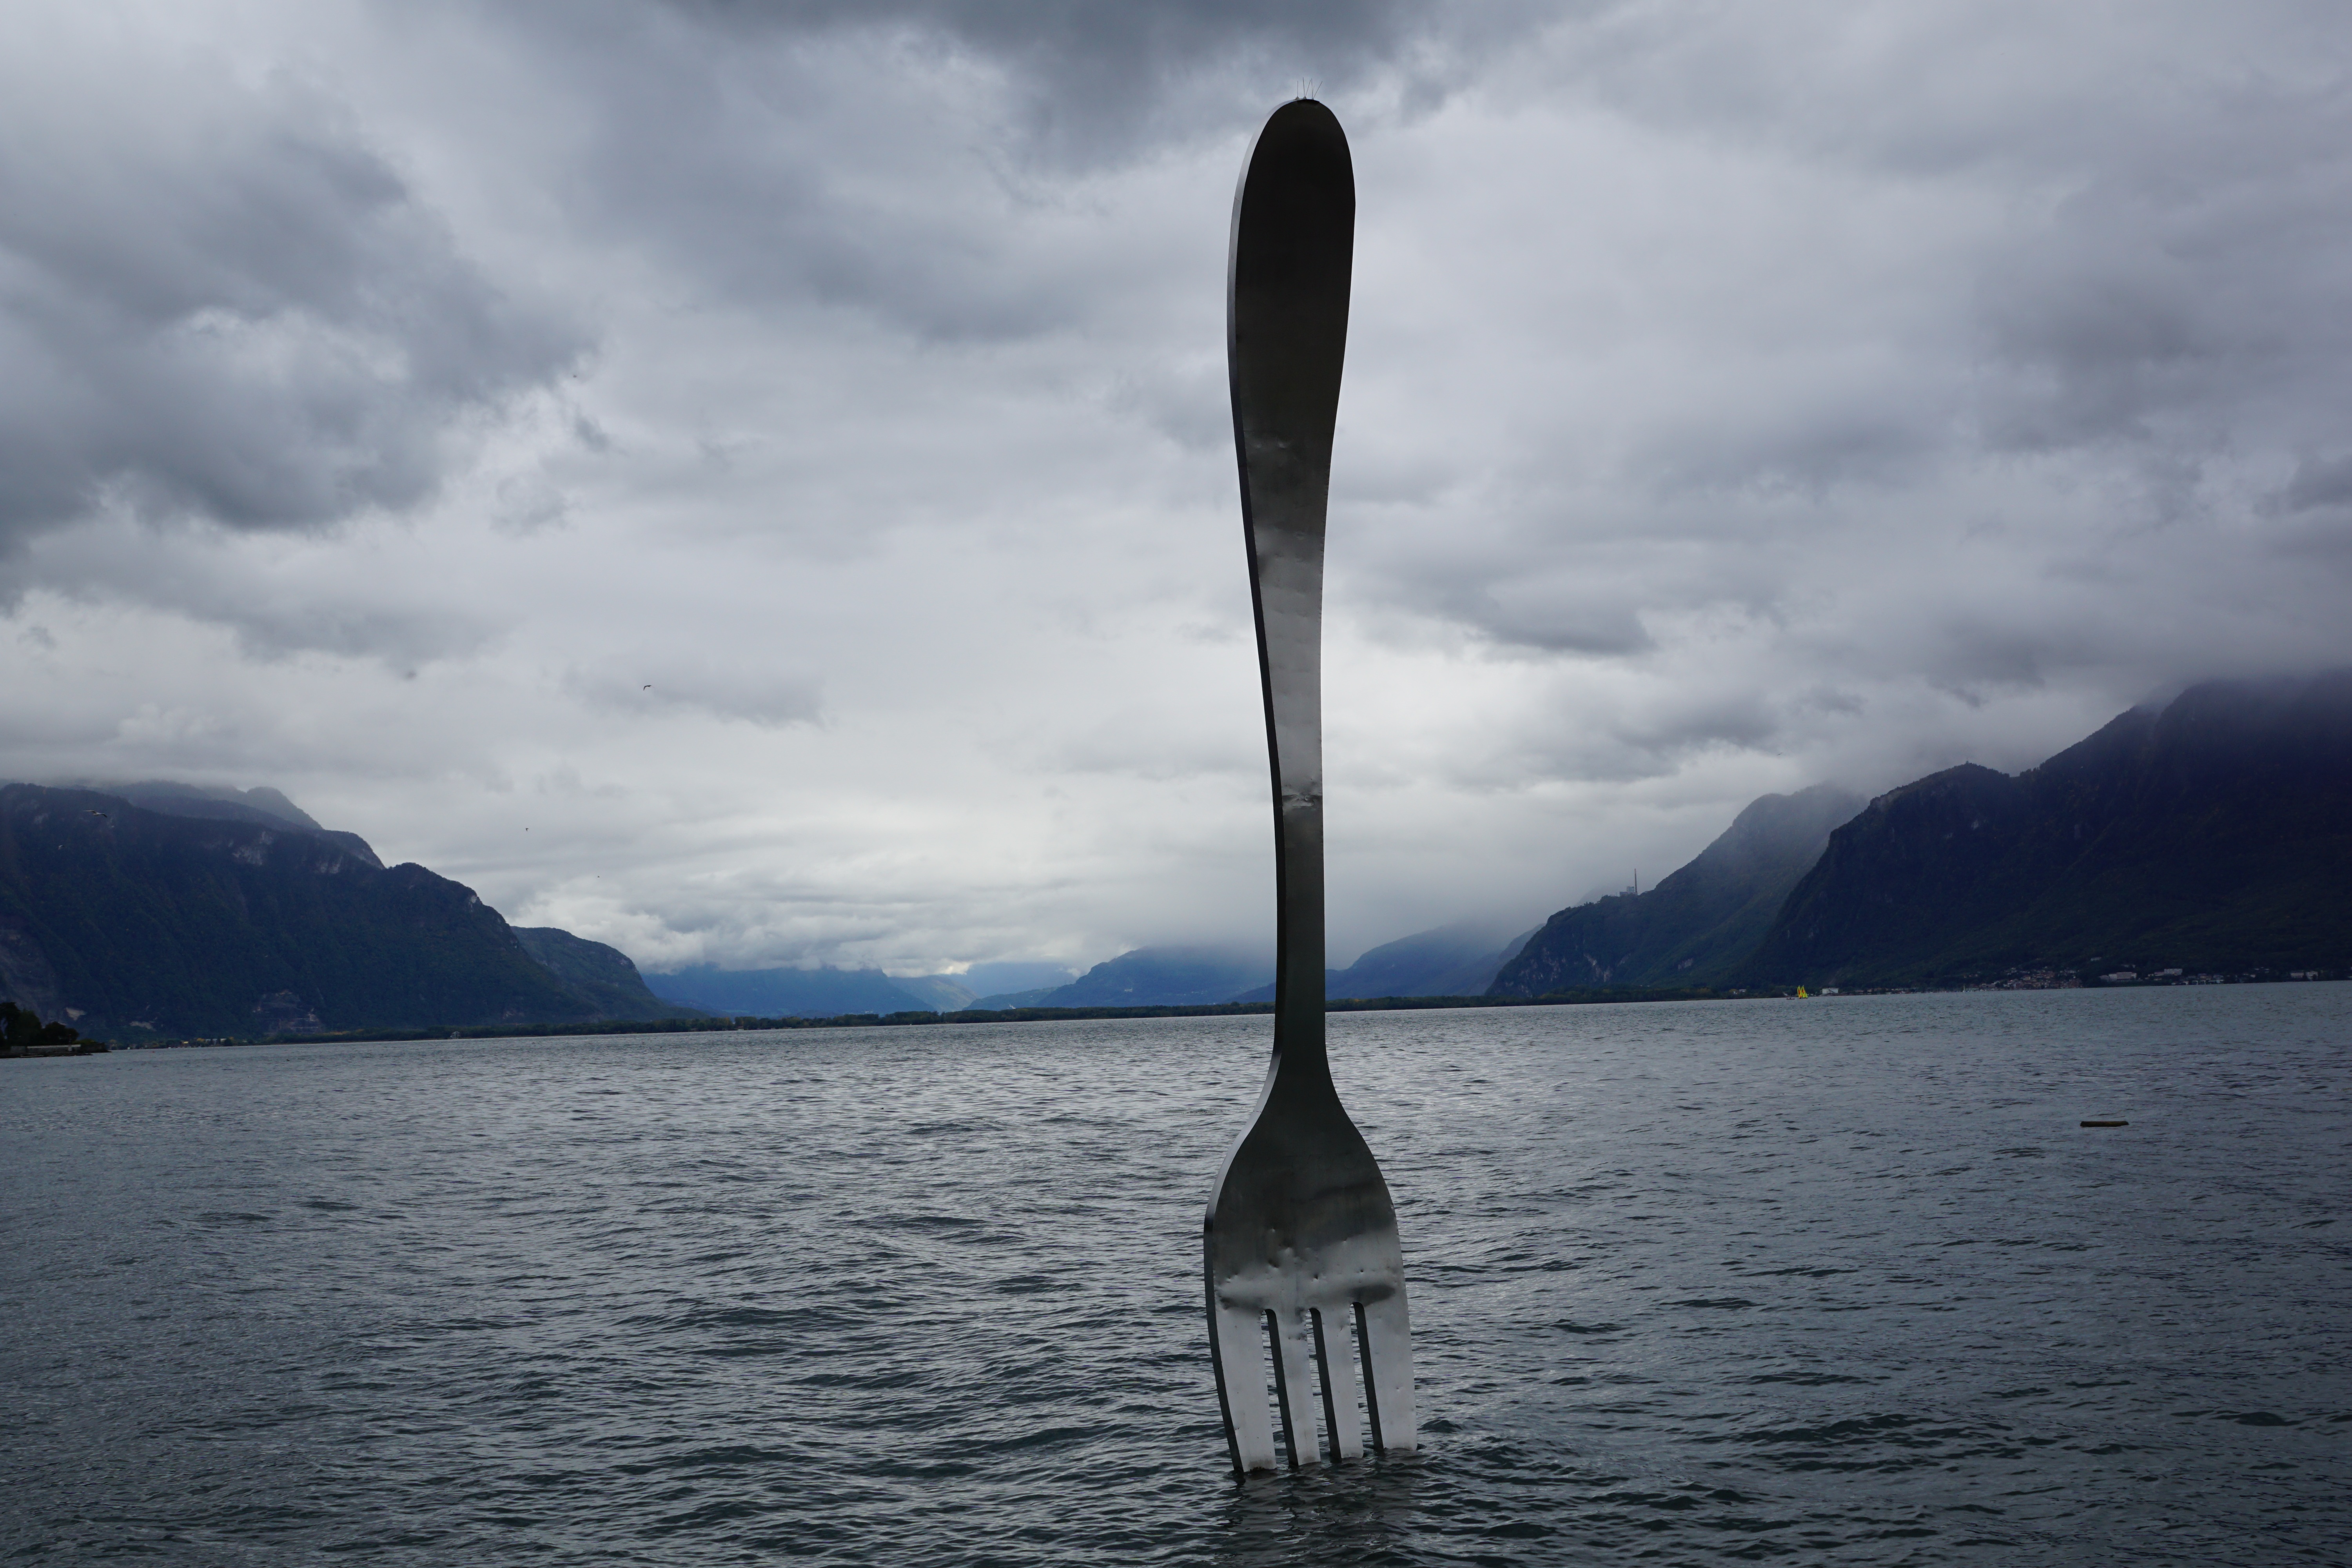
landscape, sea, coast, water, ocean, horizon, fork, cloud, boat, lake, wind, reflection, vehicle, show, weather, metal, bay, fjord, modern, sculpture, art, boating, mountains, switzerland, loch, trueb, vevey